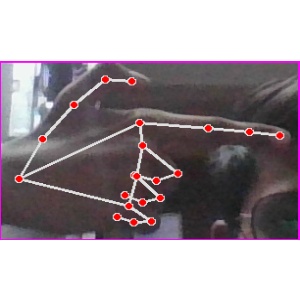
अक्षर: ब